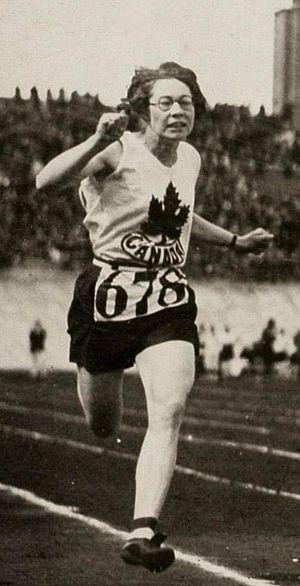
Ethel Smith (à gauche) et Bobbie Rosenfeld (deuxième à partir de la gauche), du Canada, peut-être à la demi-finale de l'épreuve du 100 mètres femmes, aux 28e Jeux Olympiques d'été
Ethel May Smith est une athlète canadienne spécialiste du 100 mètres.